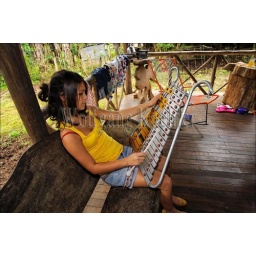
Costa rica, near arenal, home in small village, teenage girl playing xylophone